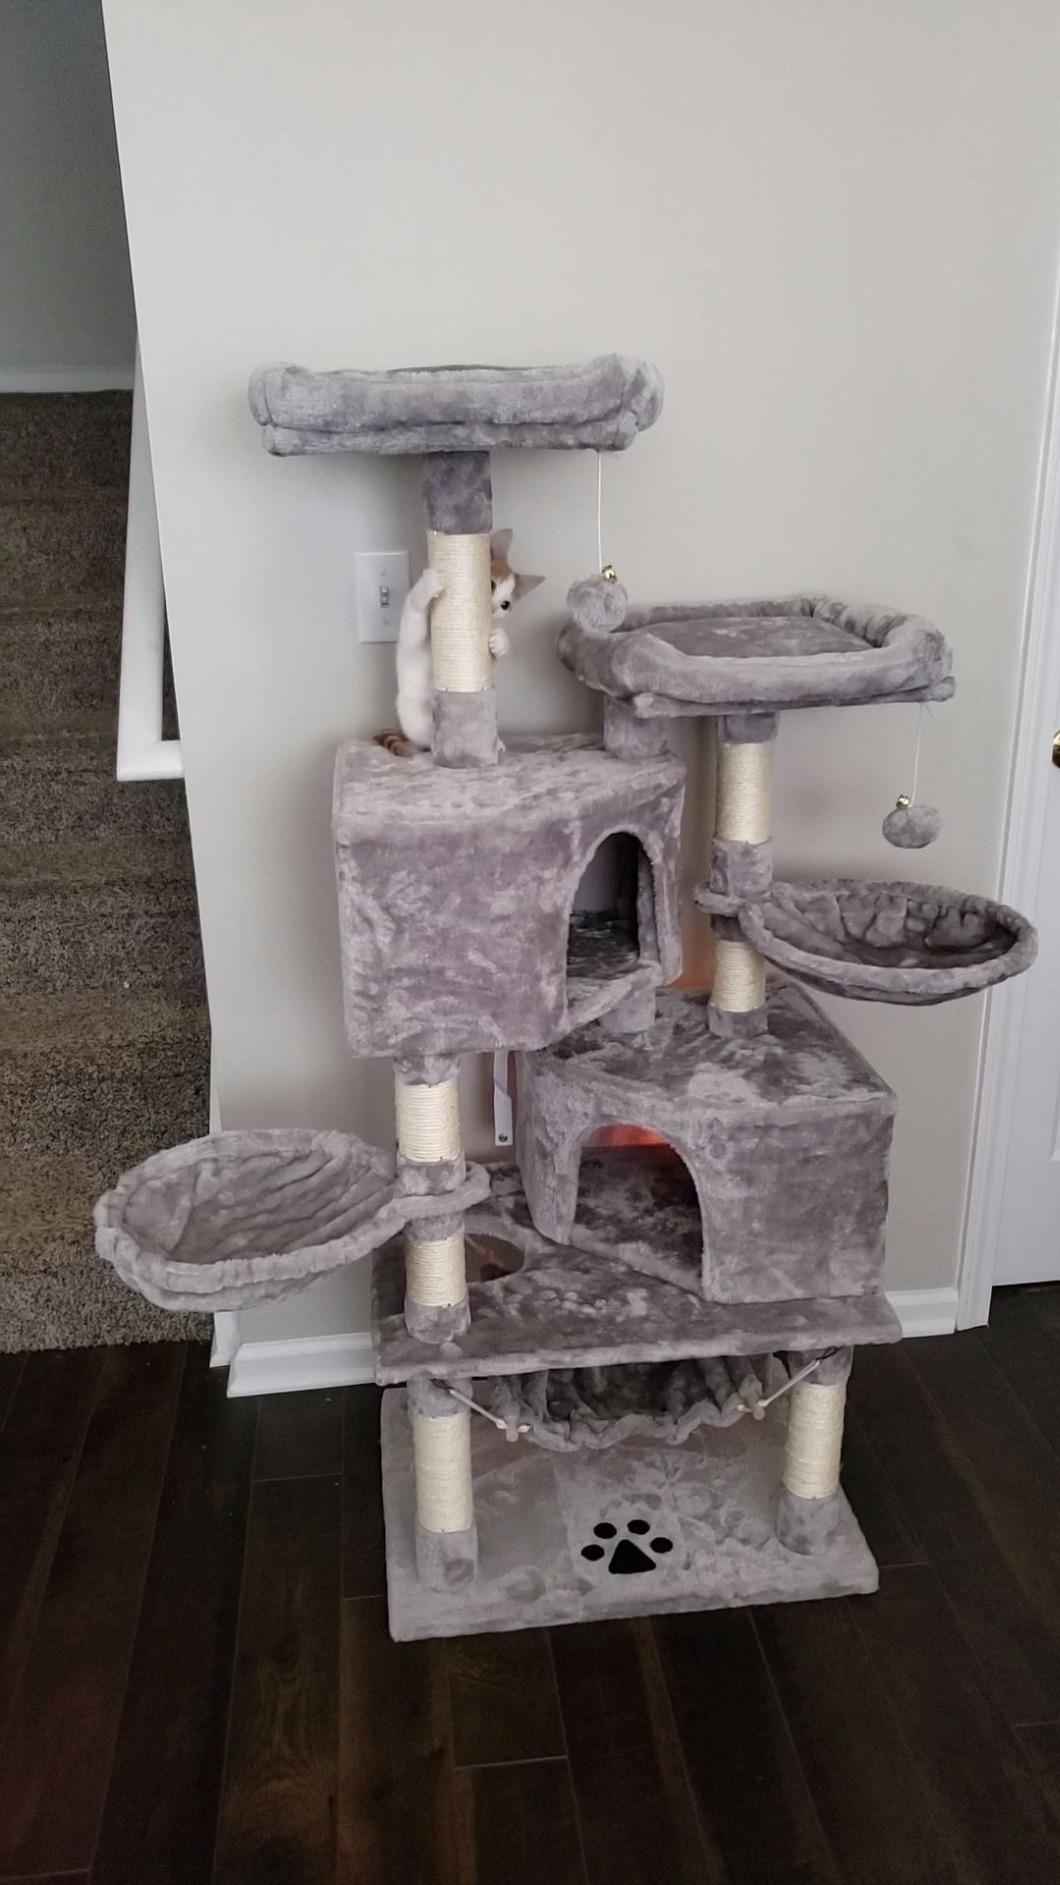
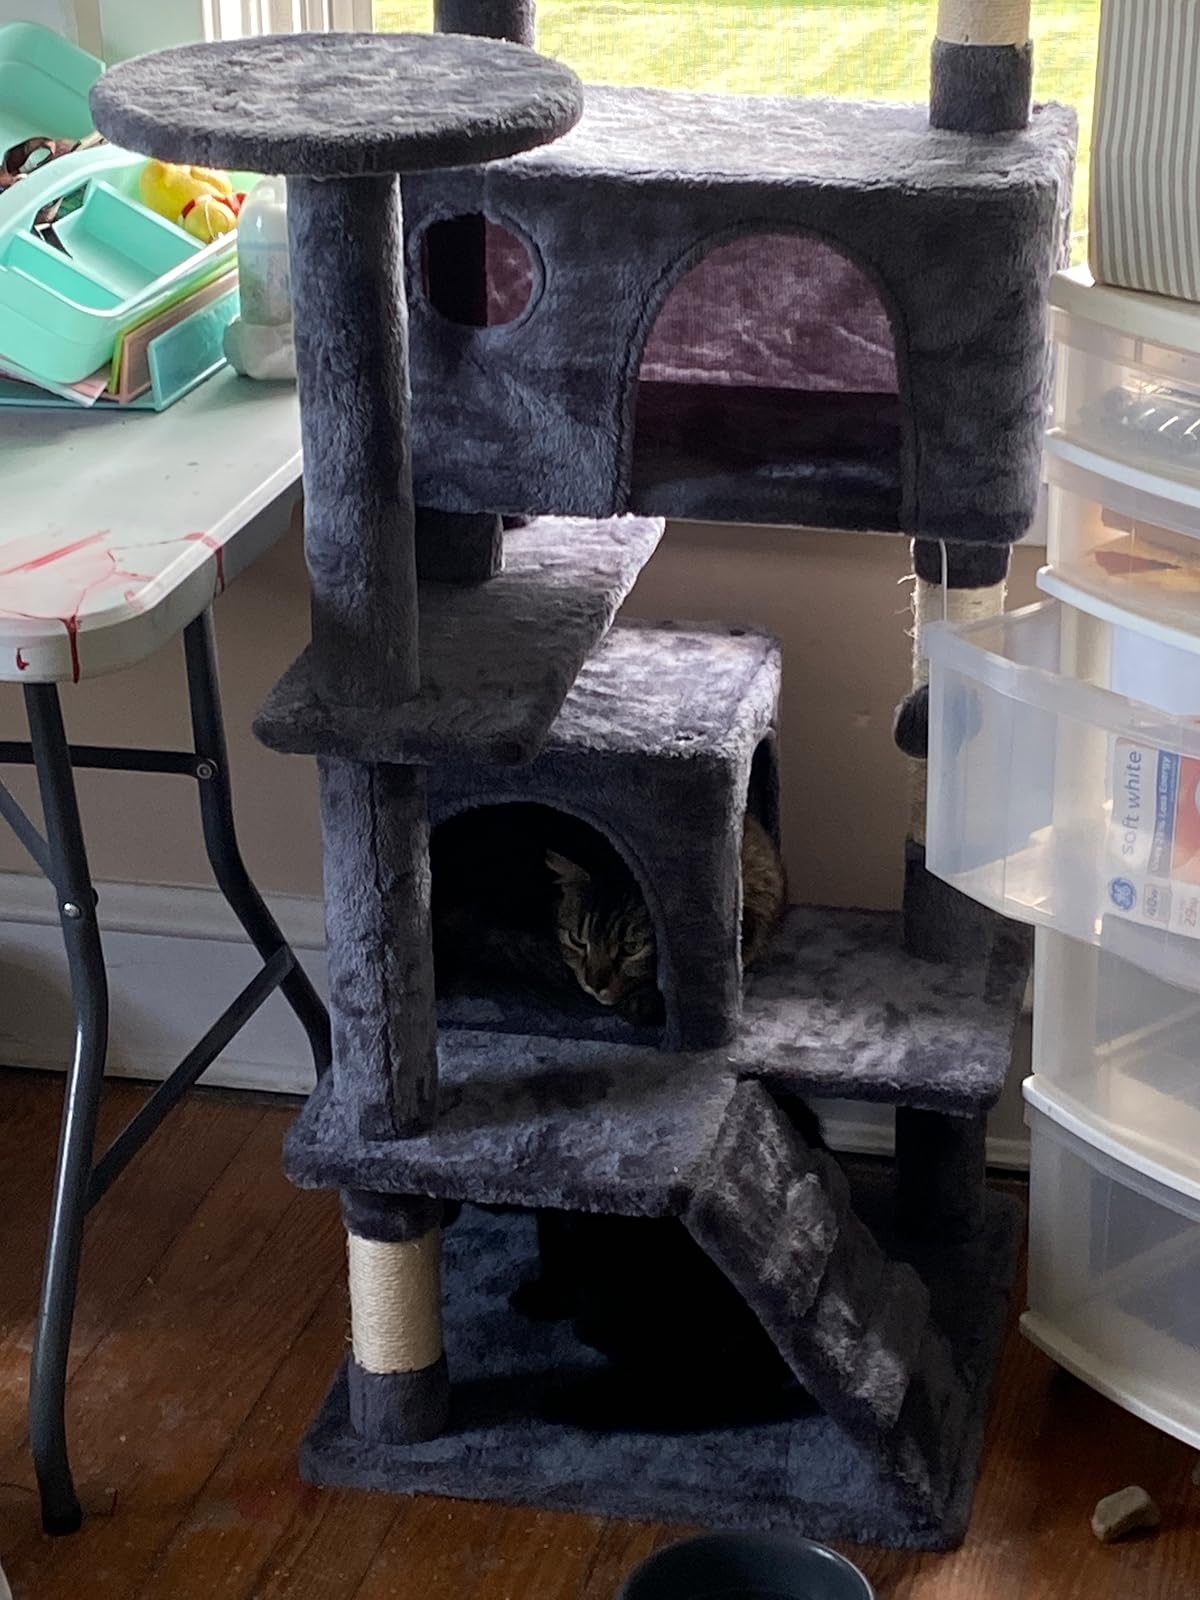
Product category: items_cat tree
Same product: no